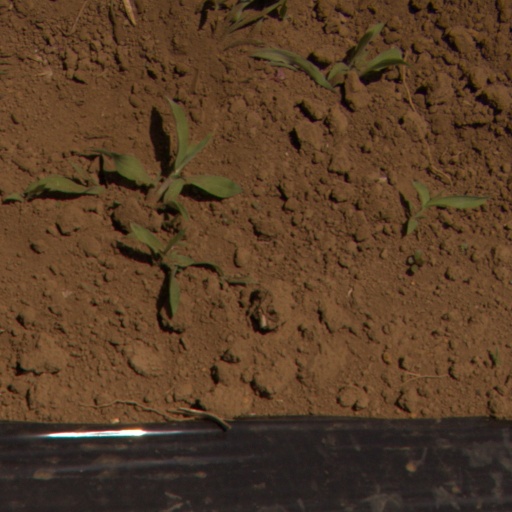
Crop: Jerusalem artichoke